Arthur Karpus

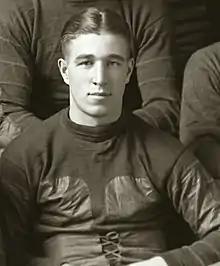
Karpus from 1918 football team portrait

Arthur Joe Karpus (January 16, 1898 – March 15, 1983) was an American football, basketball and baseball player. He attended the University of Michigan from 1917 to 1923, winning a total of seven varsity letters, three in basketball, three in baseball and one in football. He played for Big Ten Conference championship teams in football (1918), baseball (1919) and basketball (1921). He was captain of the 1920–21 Michigan Wolverines men's basketball team that won the school's first conference championship in basketball. He was Michigan's leading scorer in basketball during both his junior and senior seasons. Karpus later played three years of minor league baseball from 1921 to 1923. After graduating from Michigan, Karpus worked as a mechanical engineer. He was employed by the Michigan State Highway Commission from approximately 1937 until his retirement in 1967.